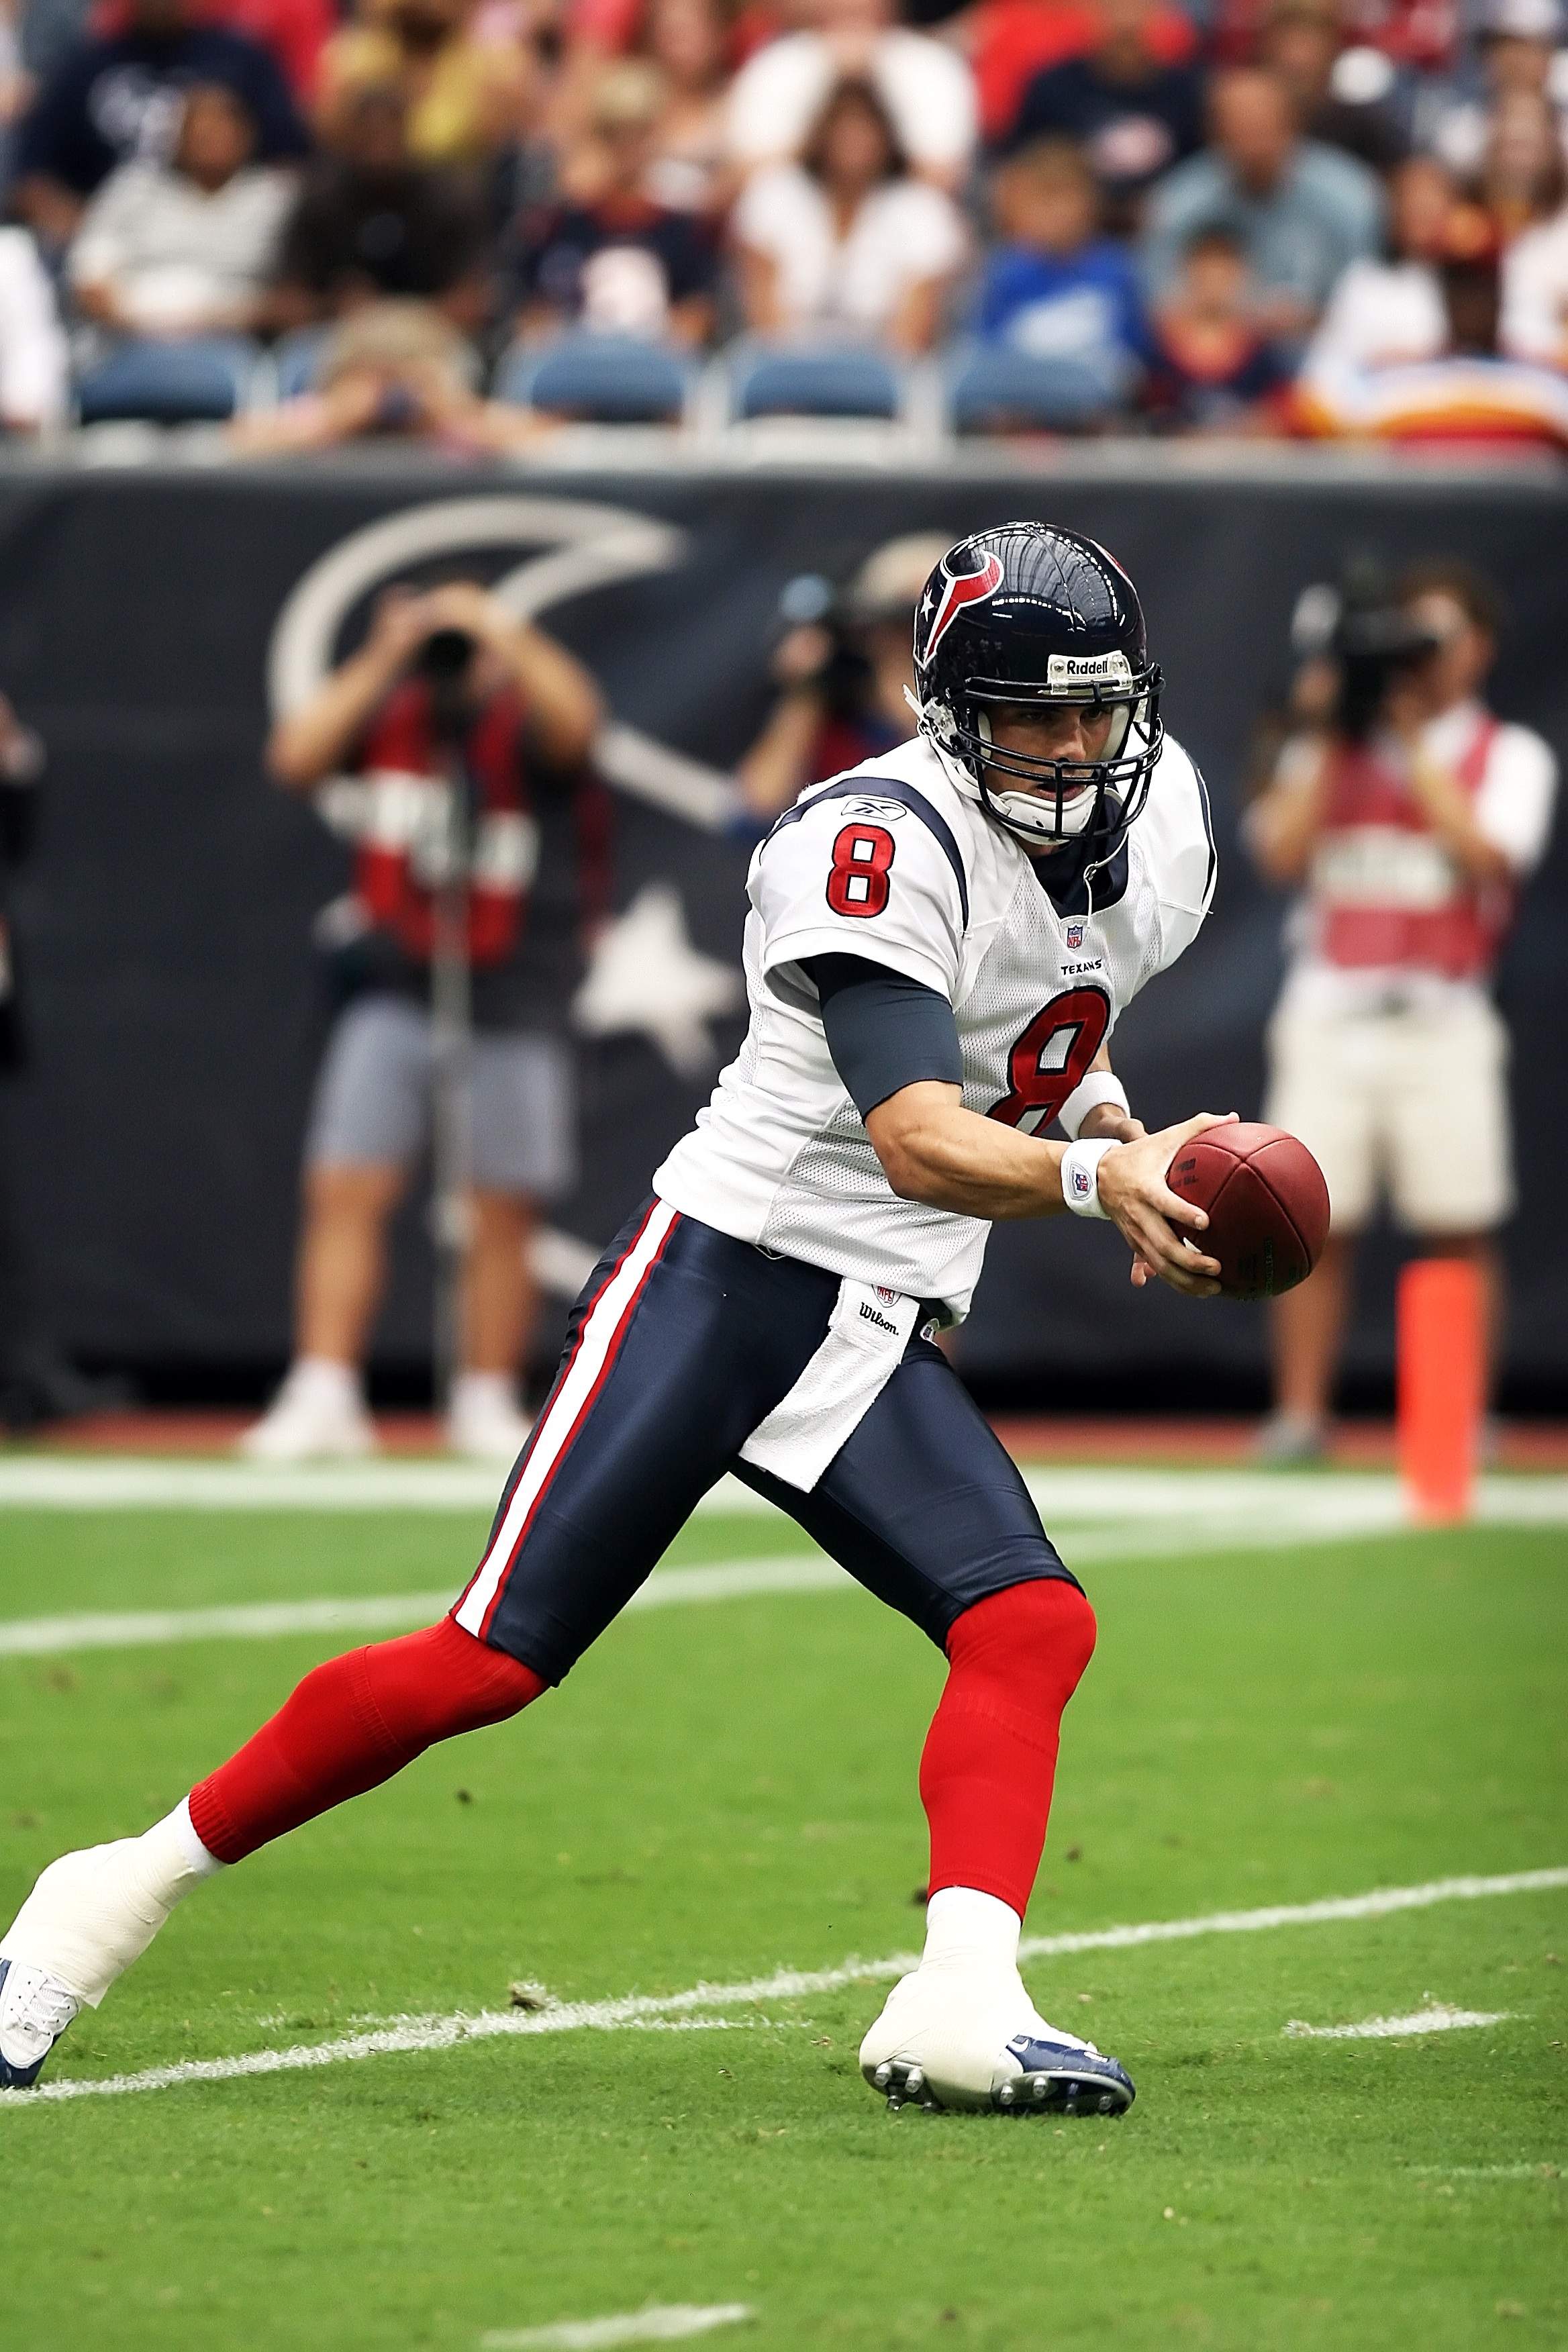
grass, structure, sport, game, action, soccer, professional, football, stadium, player, competition, american football, sports, helmet, ball, championship, pro, texas, athlete, athletics, texan, touchdown, tackle, handoff, football player, yard line, ball game, quarterback, team sport, football field, canadian football, sport venue, arena football, gridiron football